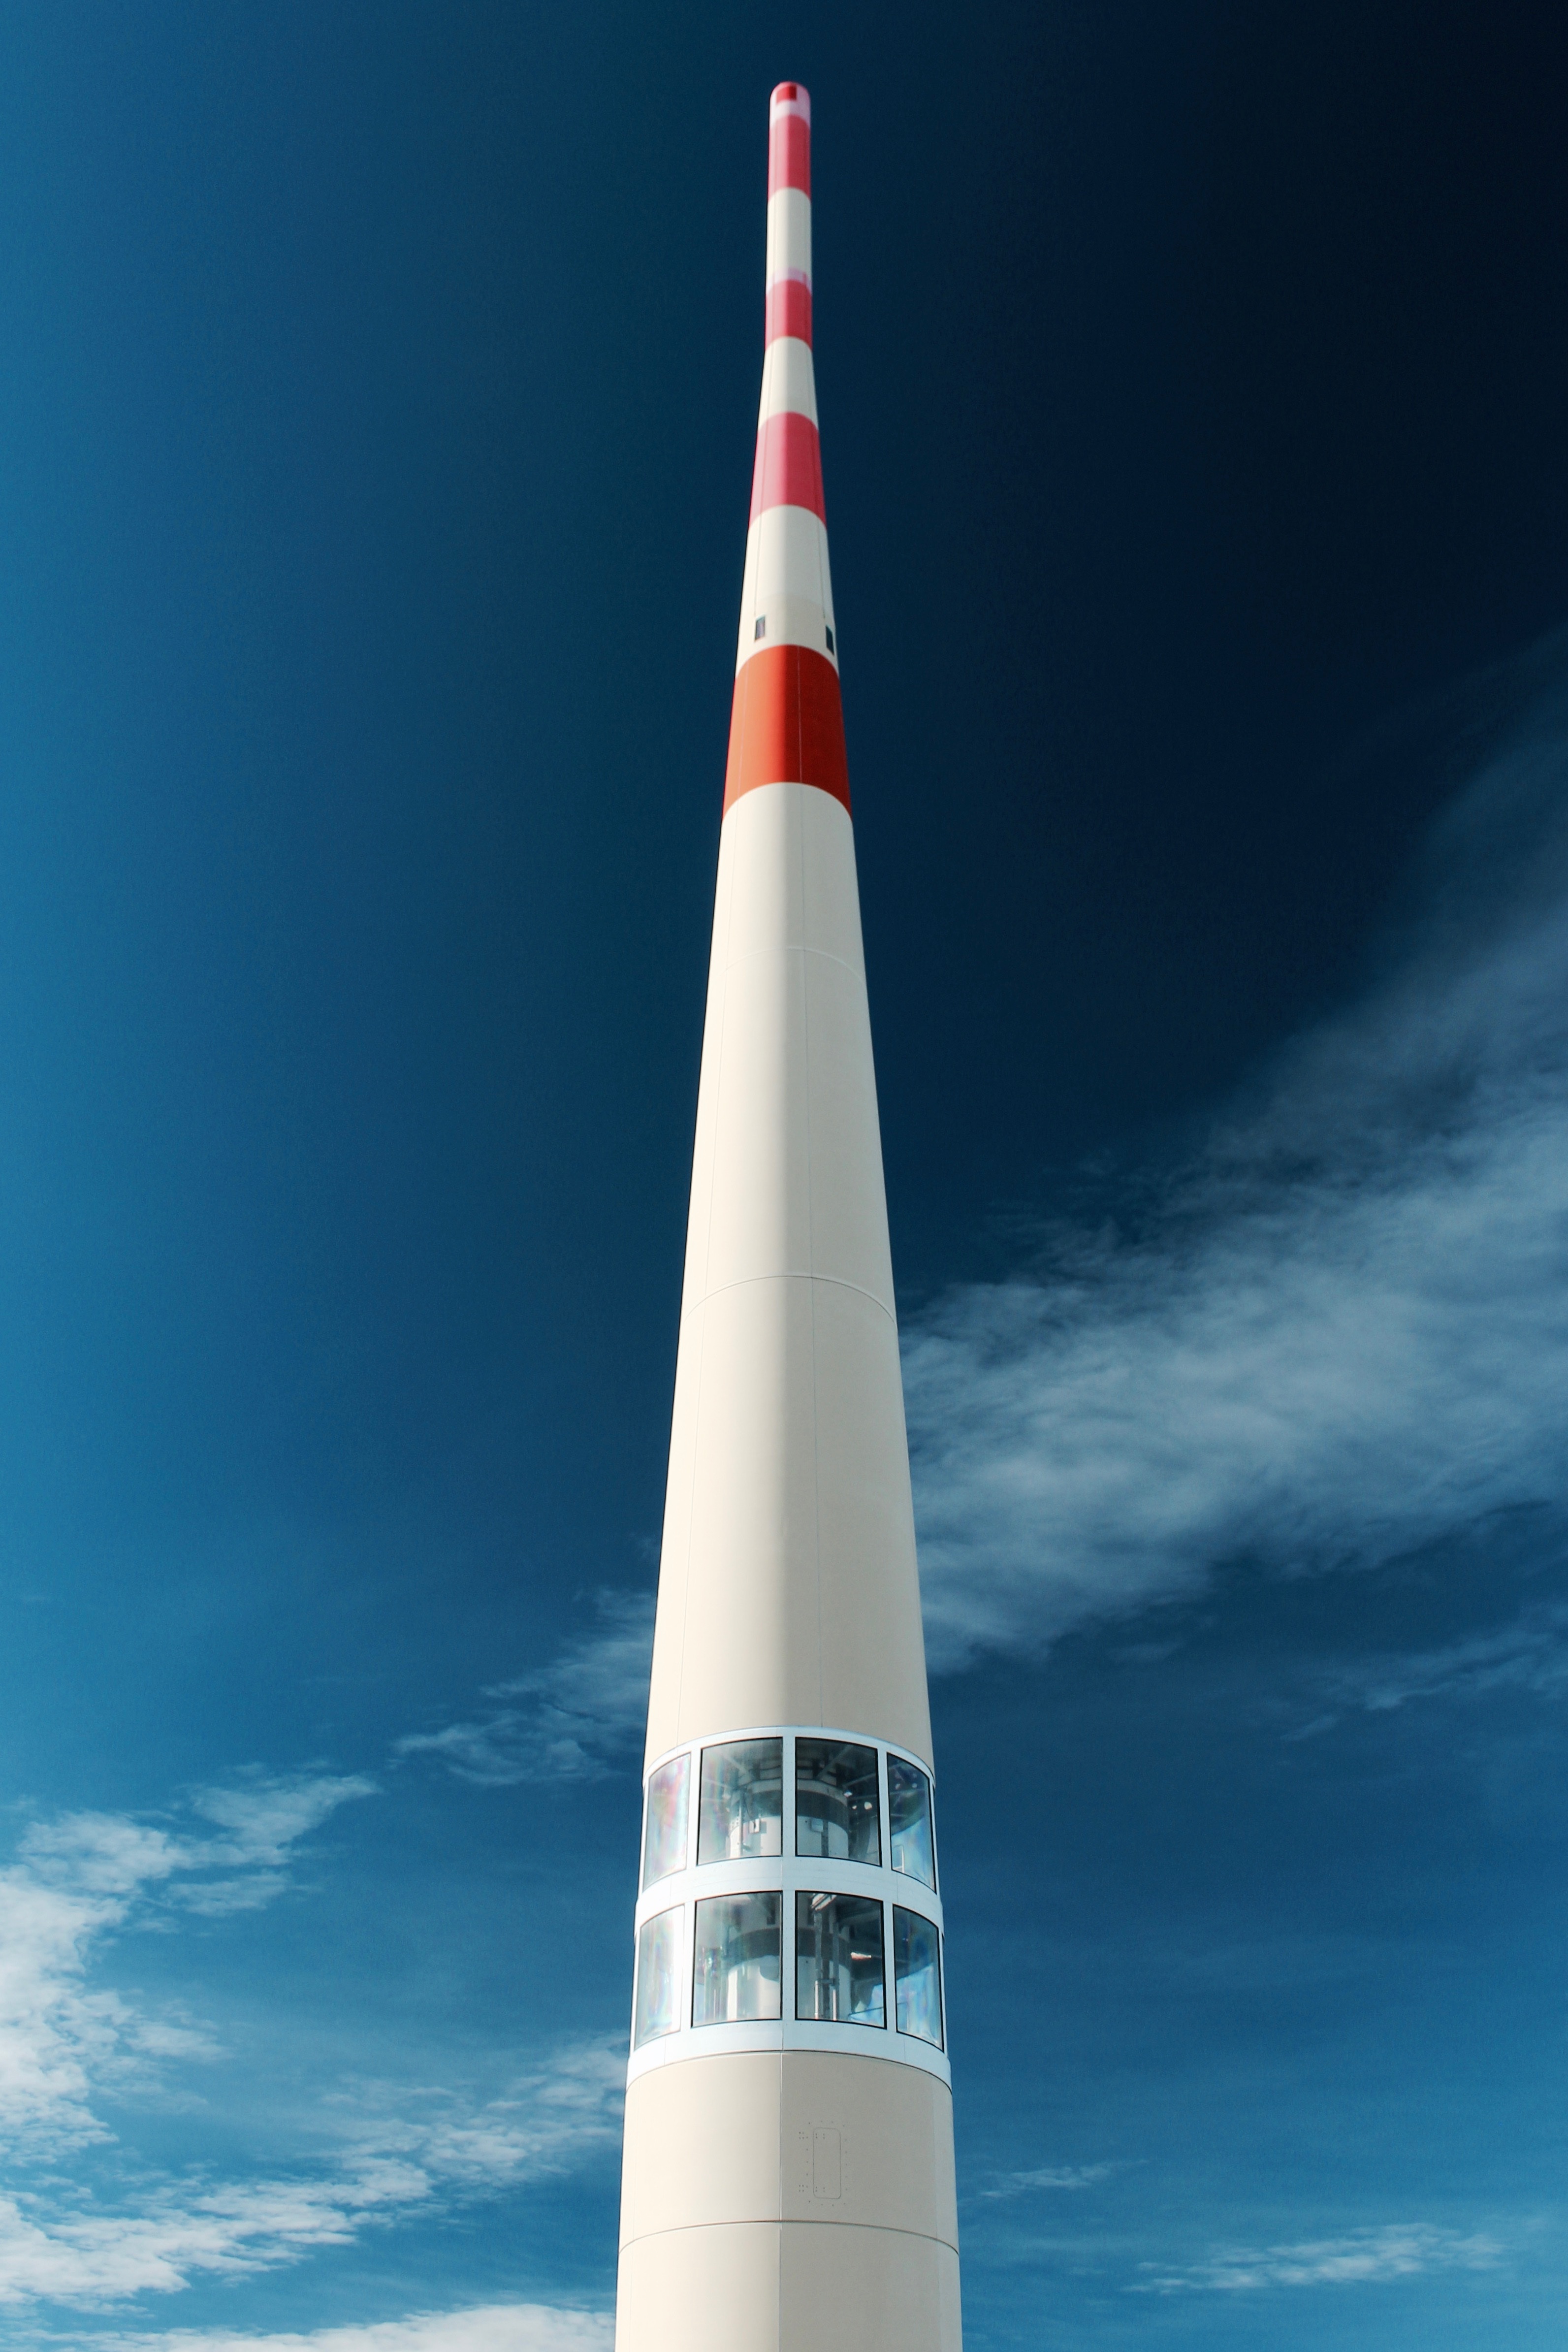
sky, skyscraper, aircraft, vehicle, tower, rocket, energy, spacecraft, atmosphere of earth